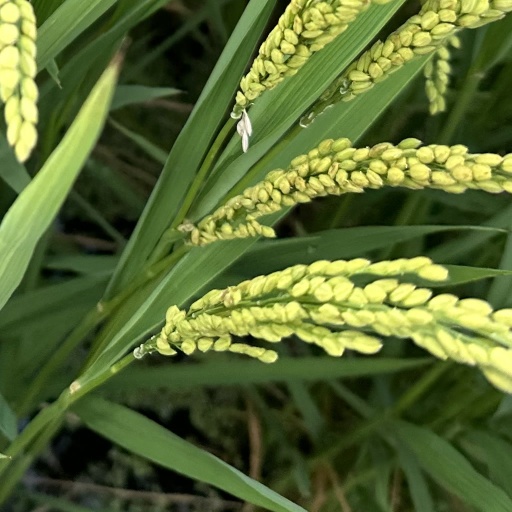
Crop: rice